Audiocubes

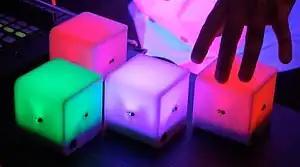
Detailed view of AudioCubes made by Percussa

AudioCubes are a collection of wireless intelligent light-emitting objects, capable of detecting each other's location, orientation, and user gestures. They were created by Bert Schiettecatte as electronic musical instruments for use by musicians in live performance, sound design, musical composition, and for creating interactive applications in max/msp, pd and C++.